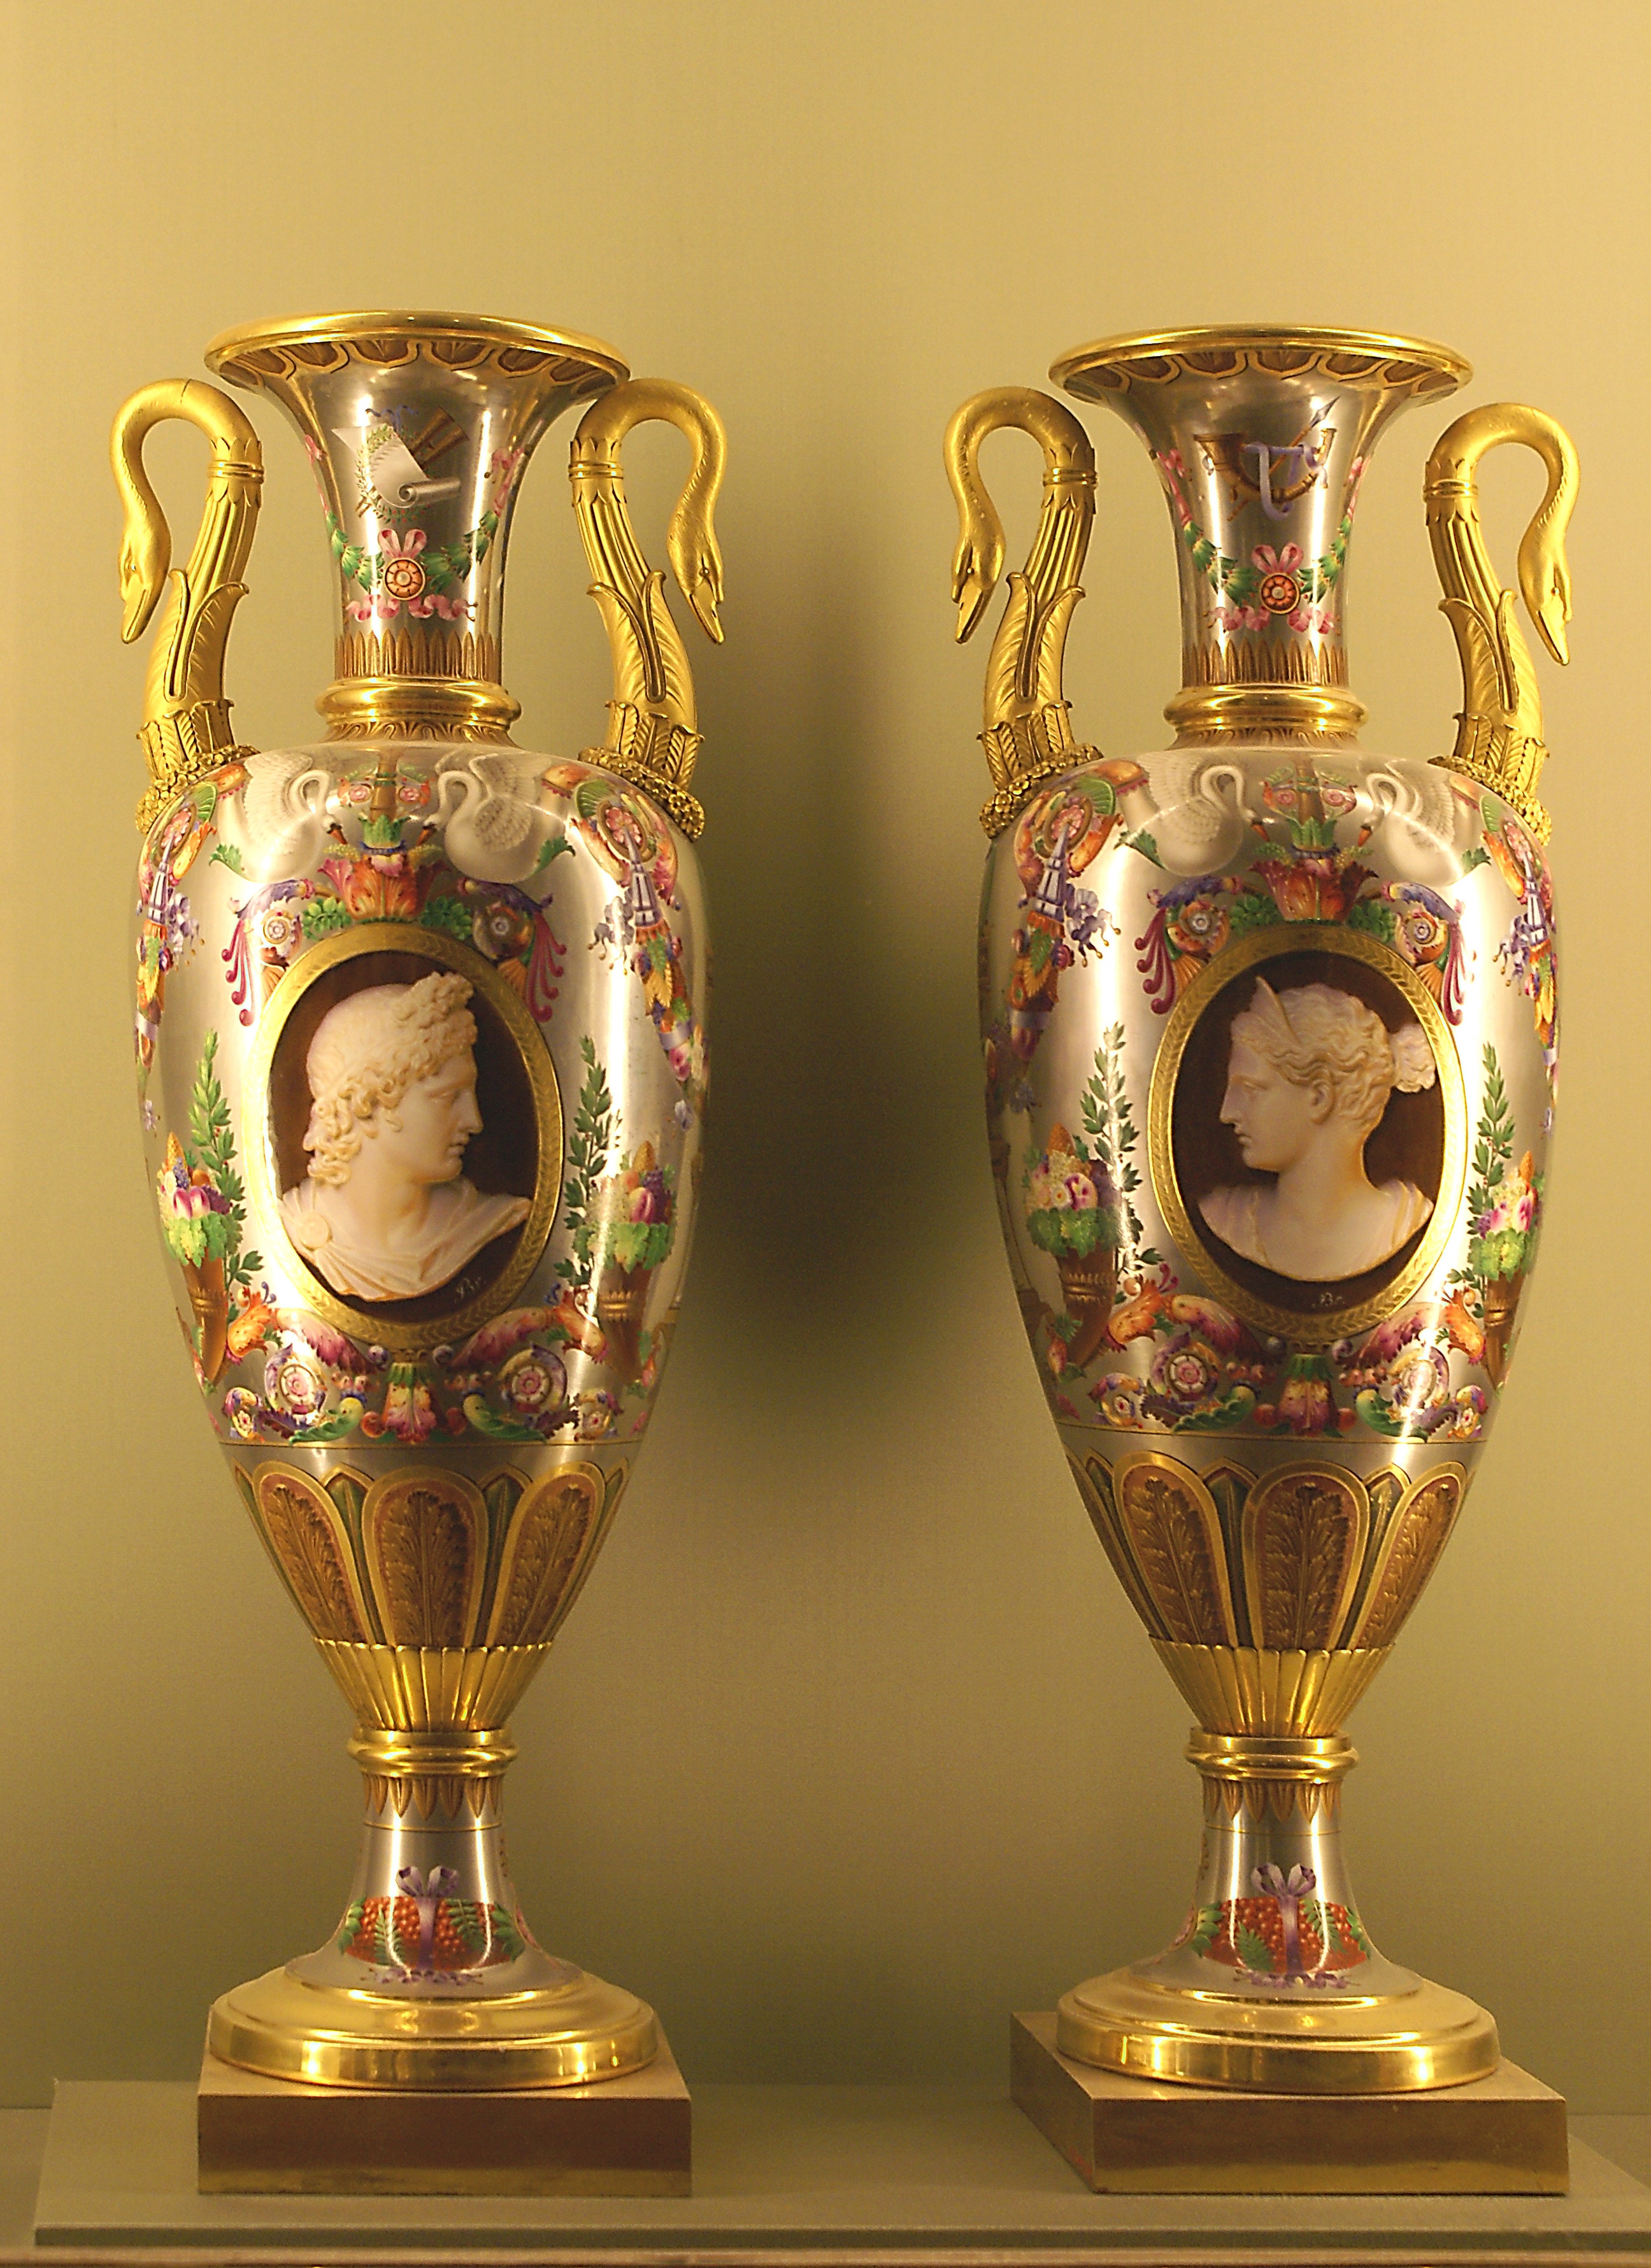
glass, city, paris, monument, france, vase, decoration, louvre, decor, material, brass, bottles, culture, portraits, history, porcelain, urn, vases, the museum, trophy, ceramics, decorating, thin, chalice, the delicacy, exhibits, beer glass, drinkware, decorative bottles